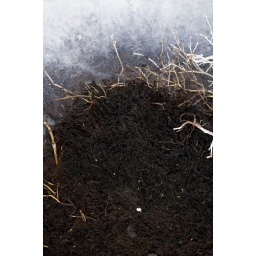
scaled moss and plants in blue lagoon